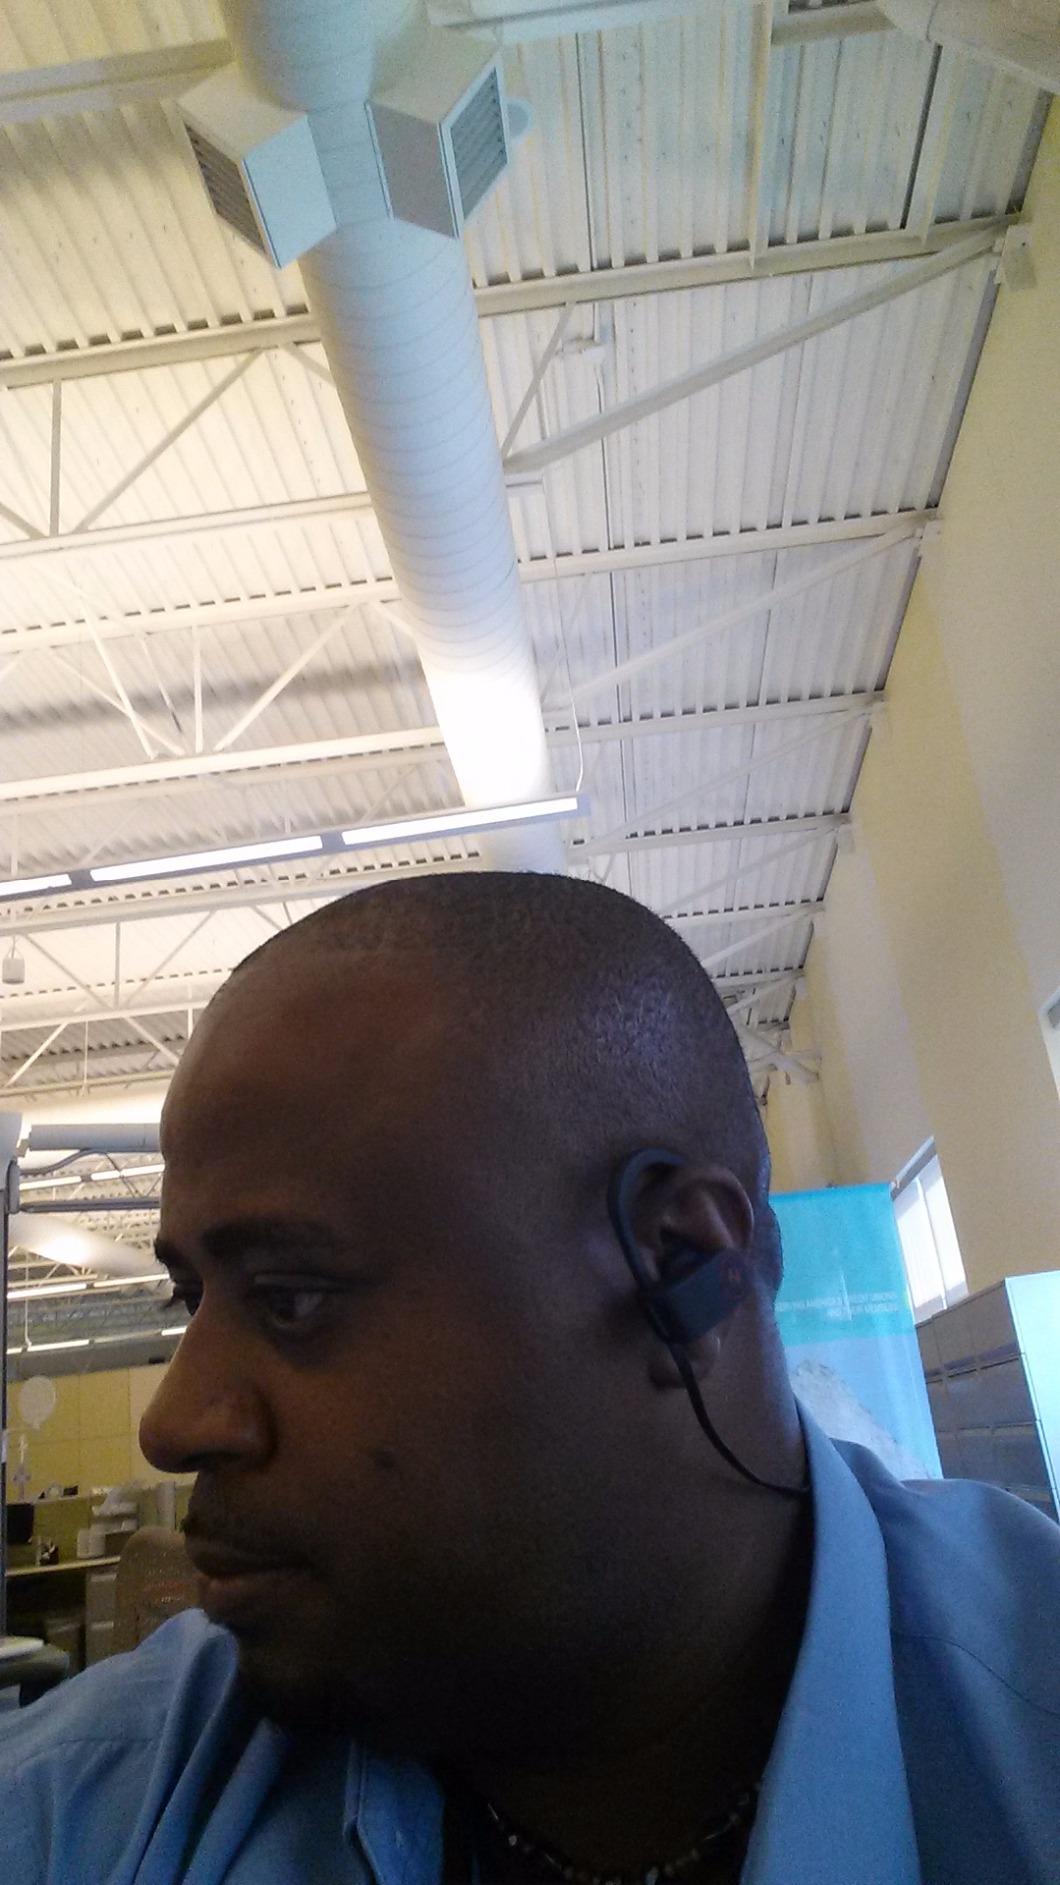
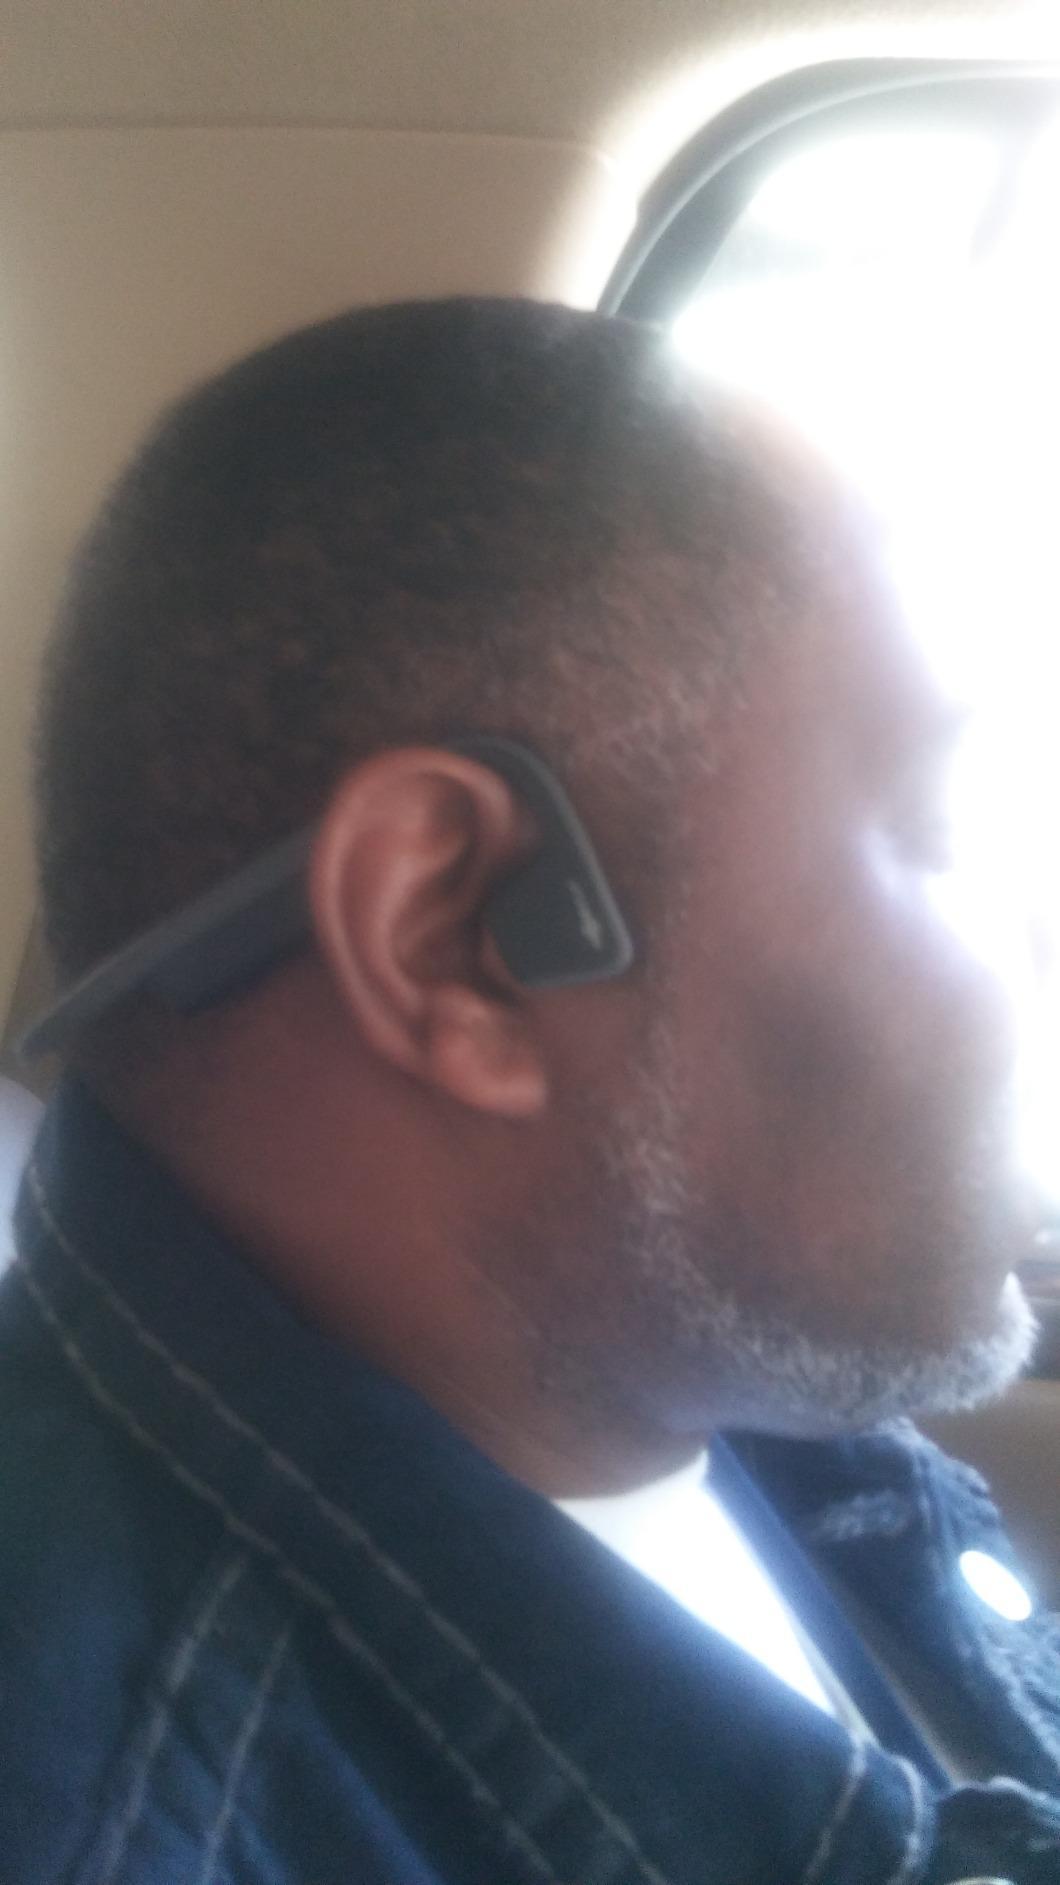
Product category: headphones
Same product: no